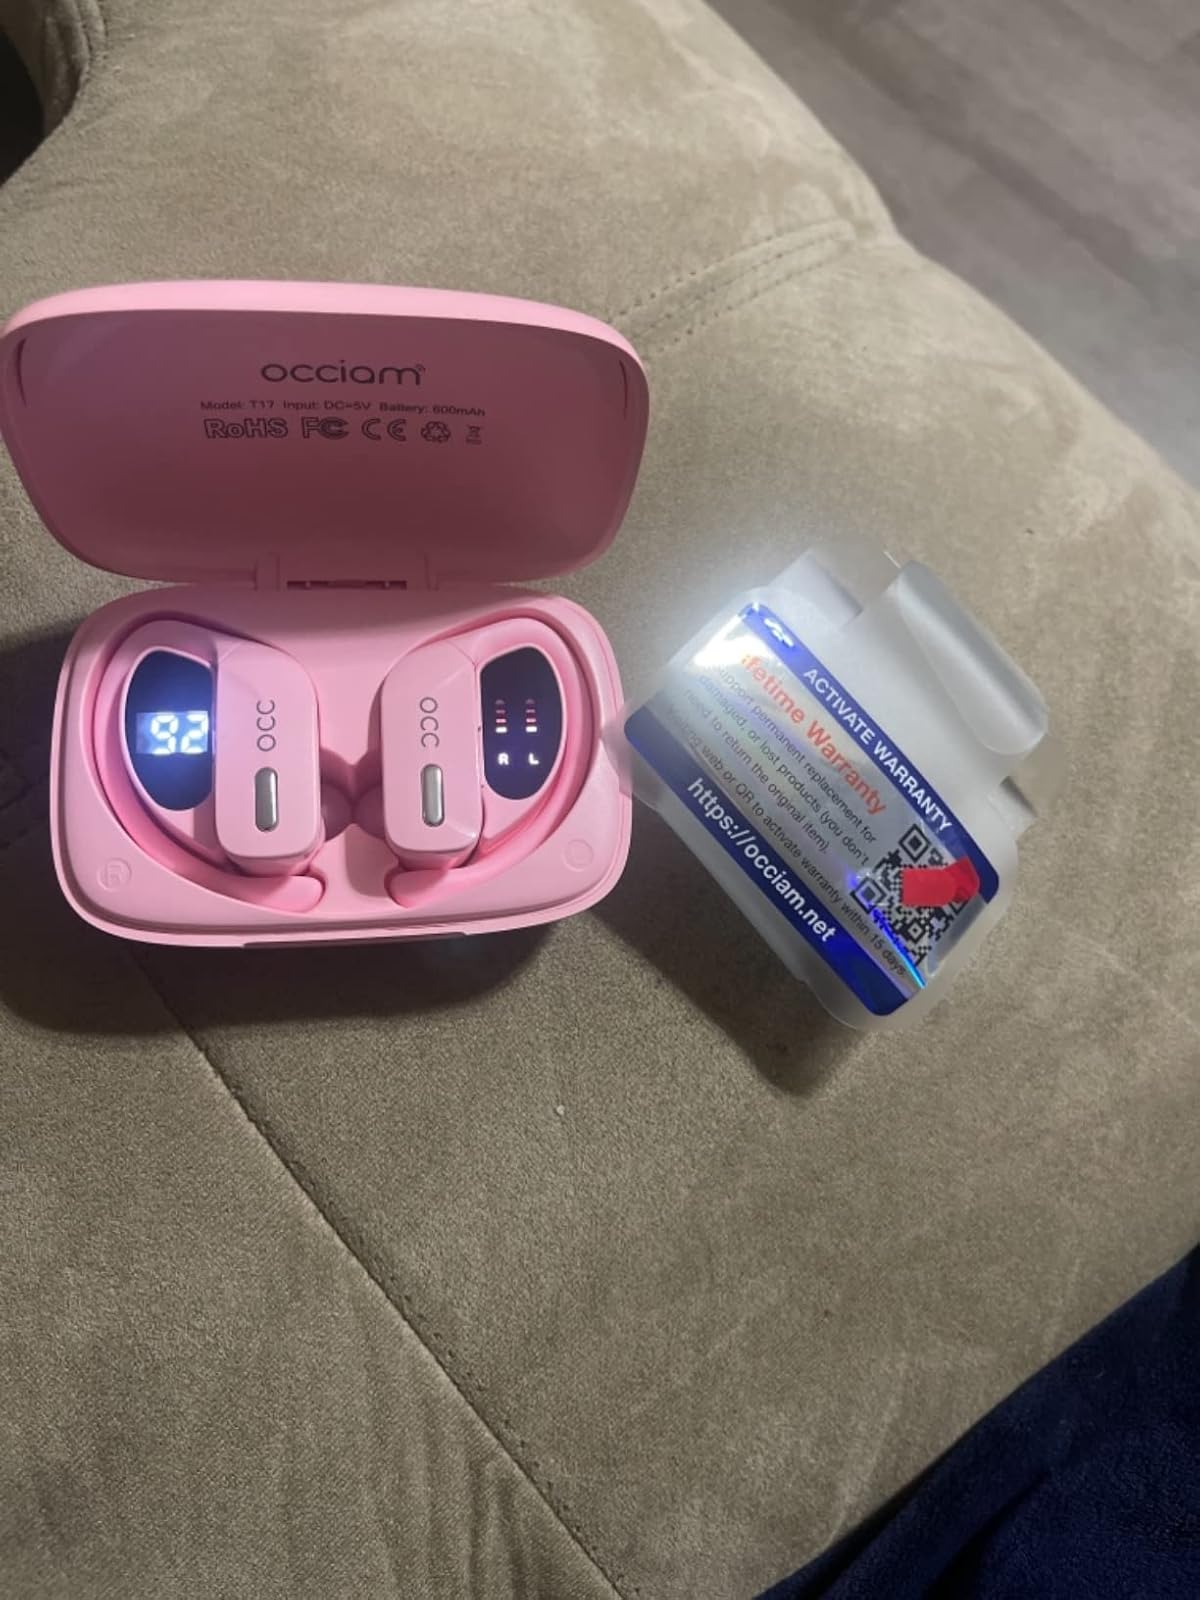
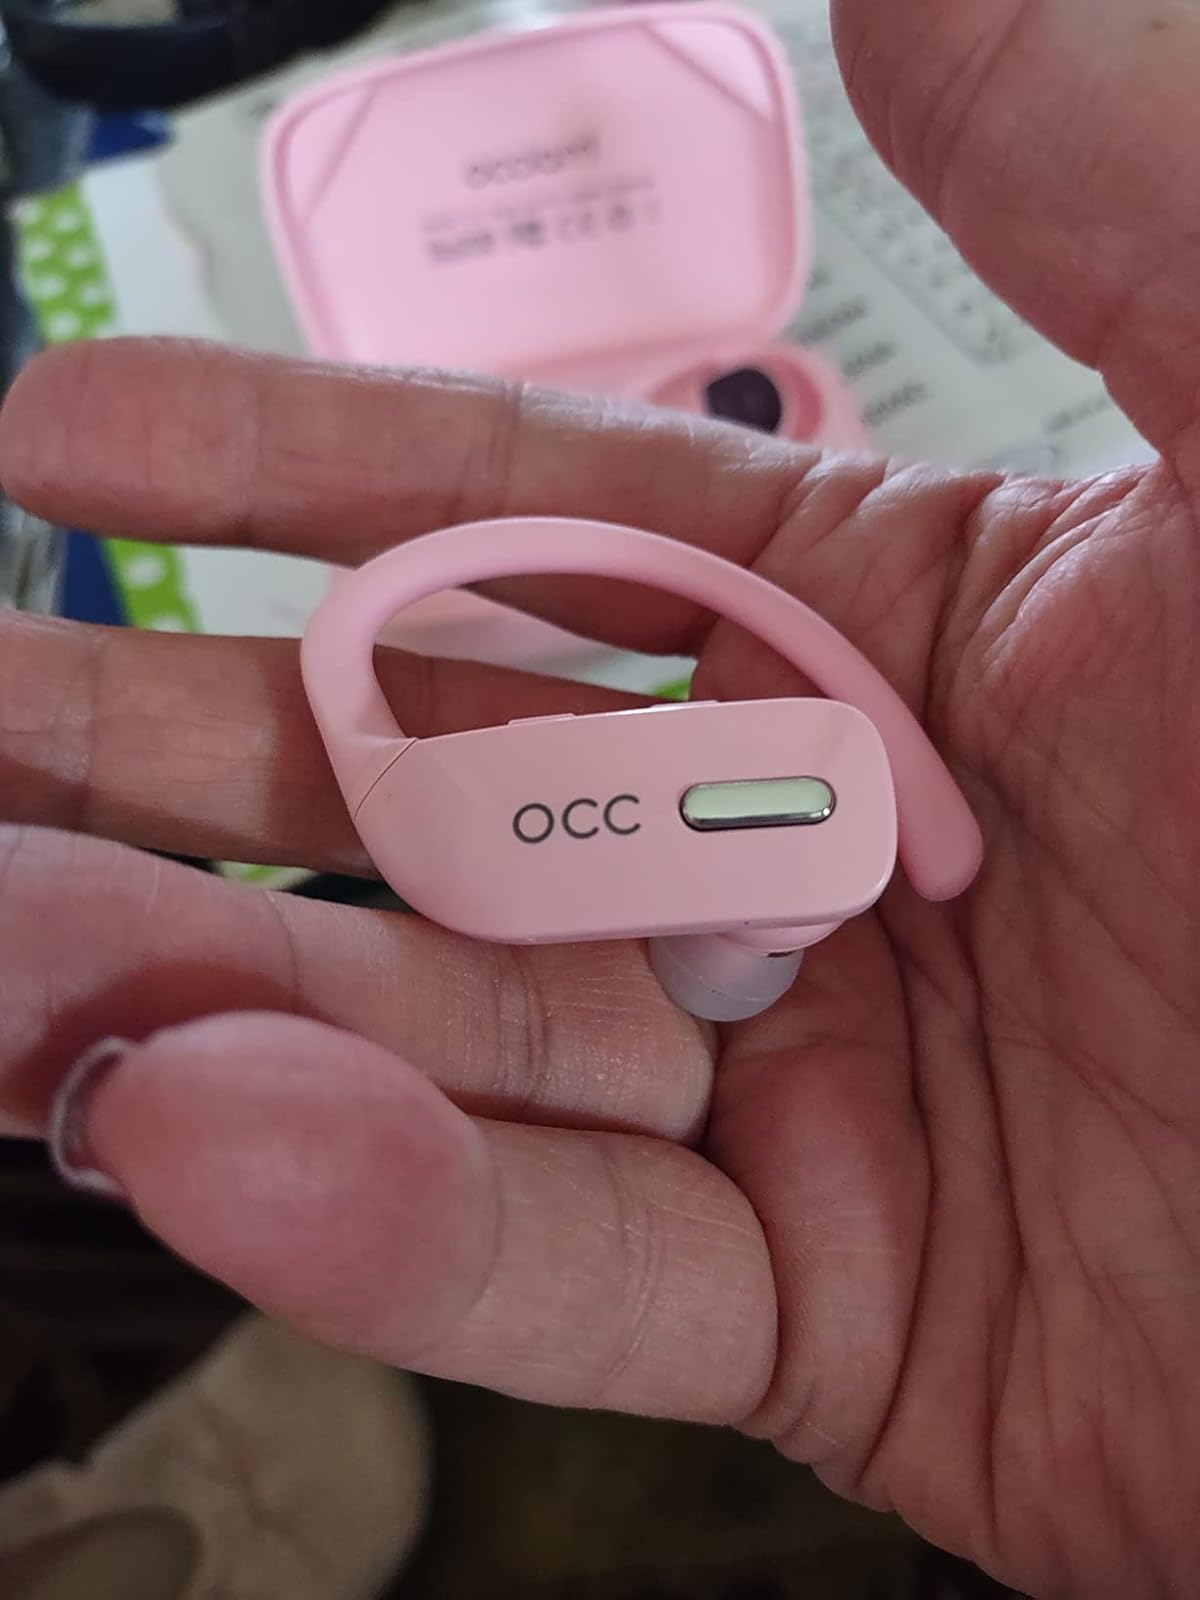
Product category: earbuds
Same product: yes